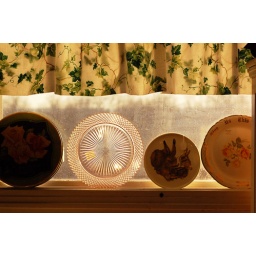
plates in the window